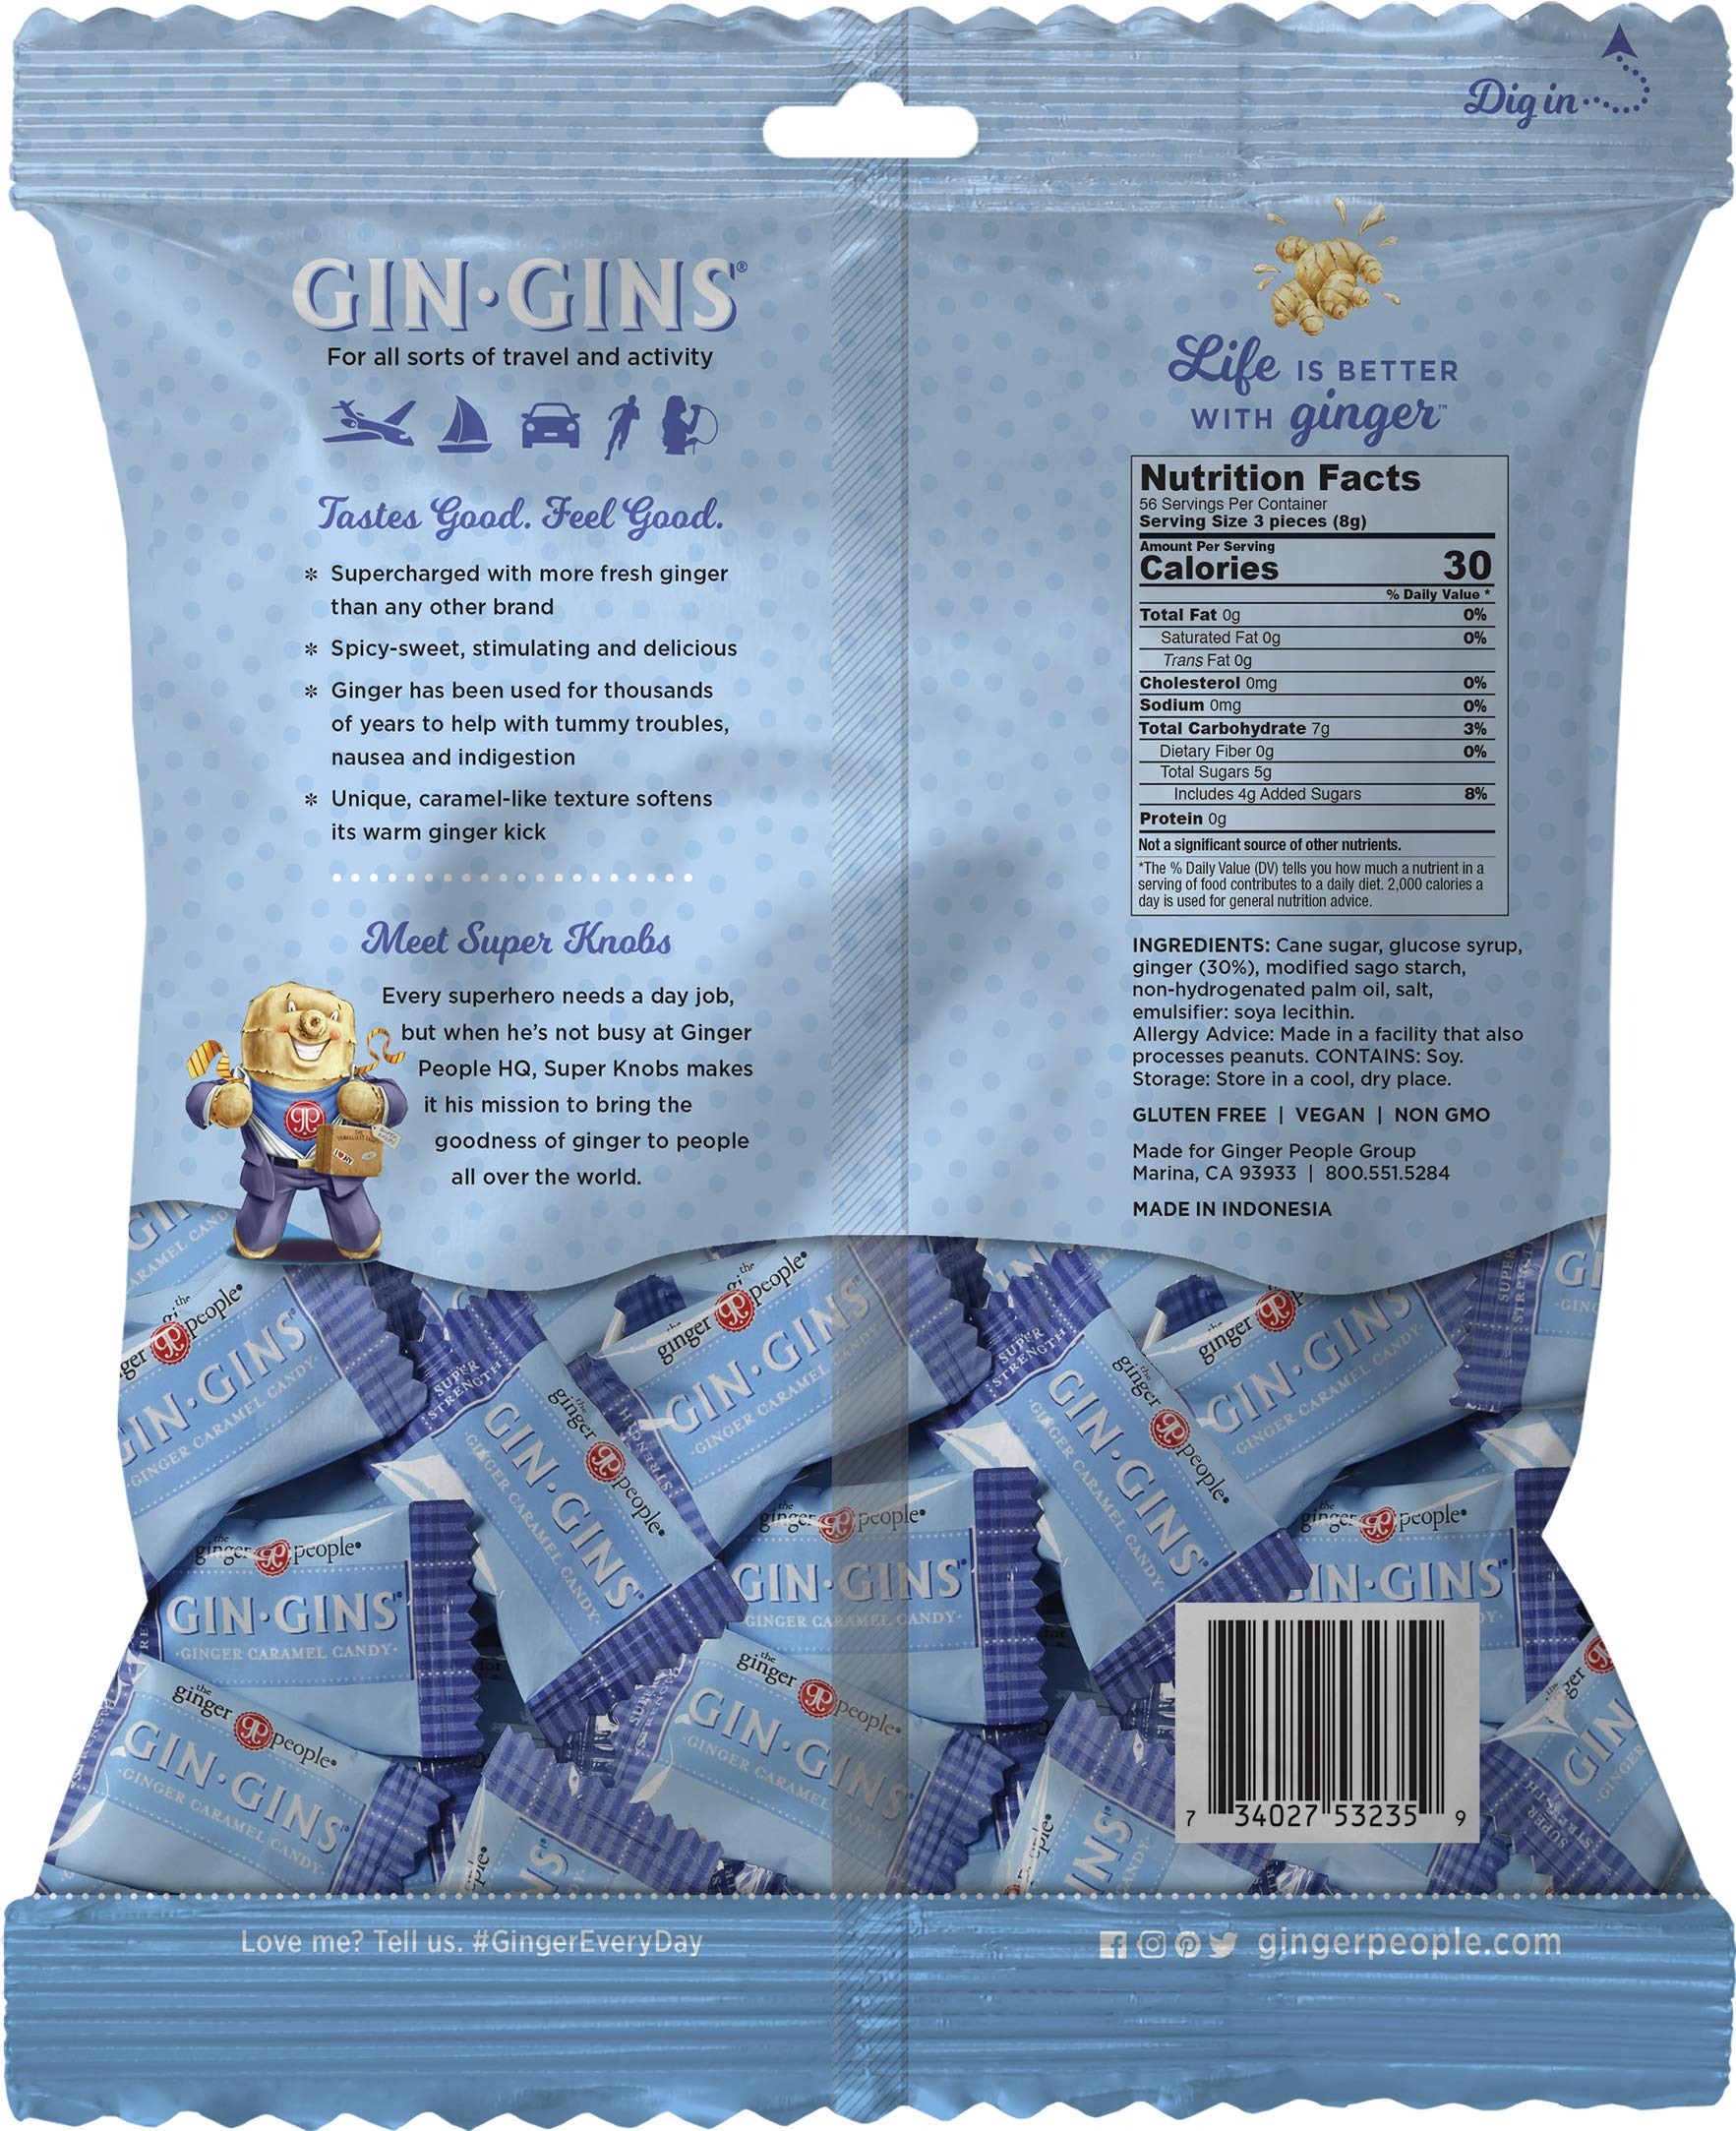
Item Name: GIN GINS Super Strength – Natural Ginger Candy by The Ginger People – Individually Wrapped Healthy Candy – Super Strength Flavor – Large 1 lb Bag (16oz) – Pack of 12
Bullet Point 1: Flavorful taste: One of our most potent ginger candies – These tasty treats boast a unique, caramel-like texture that softens its warm ginger kick.
Bullet Point 2: Real and simple ingredients: Made with 30% fresh ginger, these delicious candies are made with sustainably farmed ginger. Non-gmo, Vegan and gluten free.
Bullet Point 3: Multipurpose and versatile: convenient, individually wrapped candies for your pocket or purse. Fondly referred to as our “little Potion for the motion", perfect for all sorts of travel and activity, This treat soothes the stomach.
Bullet Point 4: We know ginger best: The Ginger People brings you healthy and delicious ginger products that revitalize your body and Mind with ingredients that are simple, clean, and real.
Bullet Point 5: Health conscious treats: America’s #1 selling ginger candy. Supercharged with more fresh ginger than any other brand, gin gins super strength candies are great for tummy troubles, nausea and digestion.
Value: 192.0
Unit: Ounce

Price: 32.99